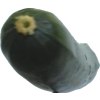
Label: dark_zucchini